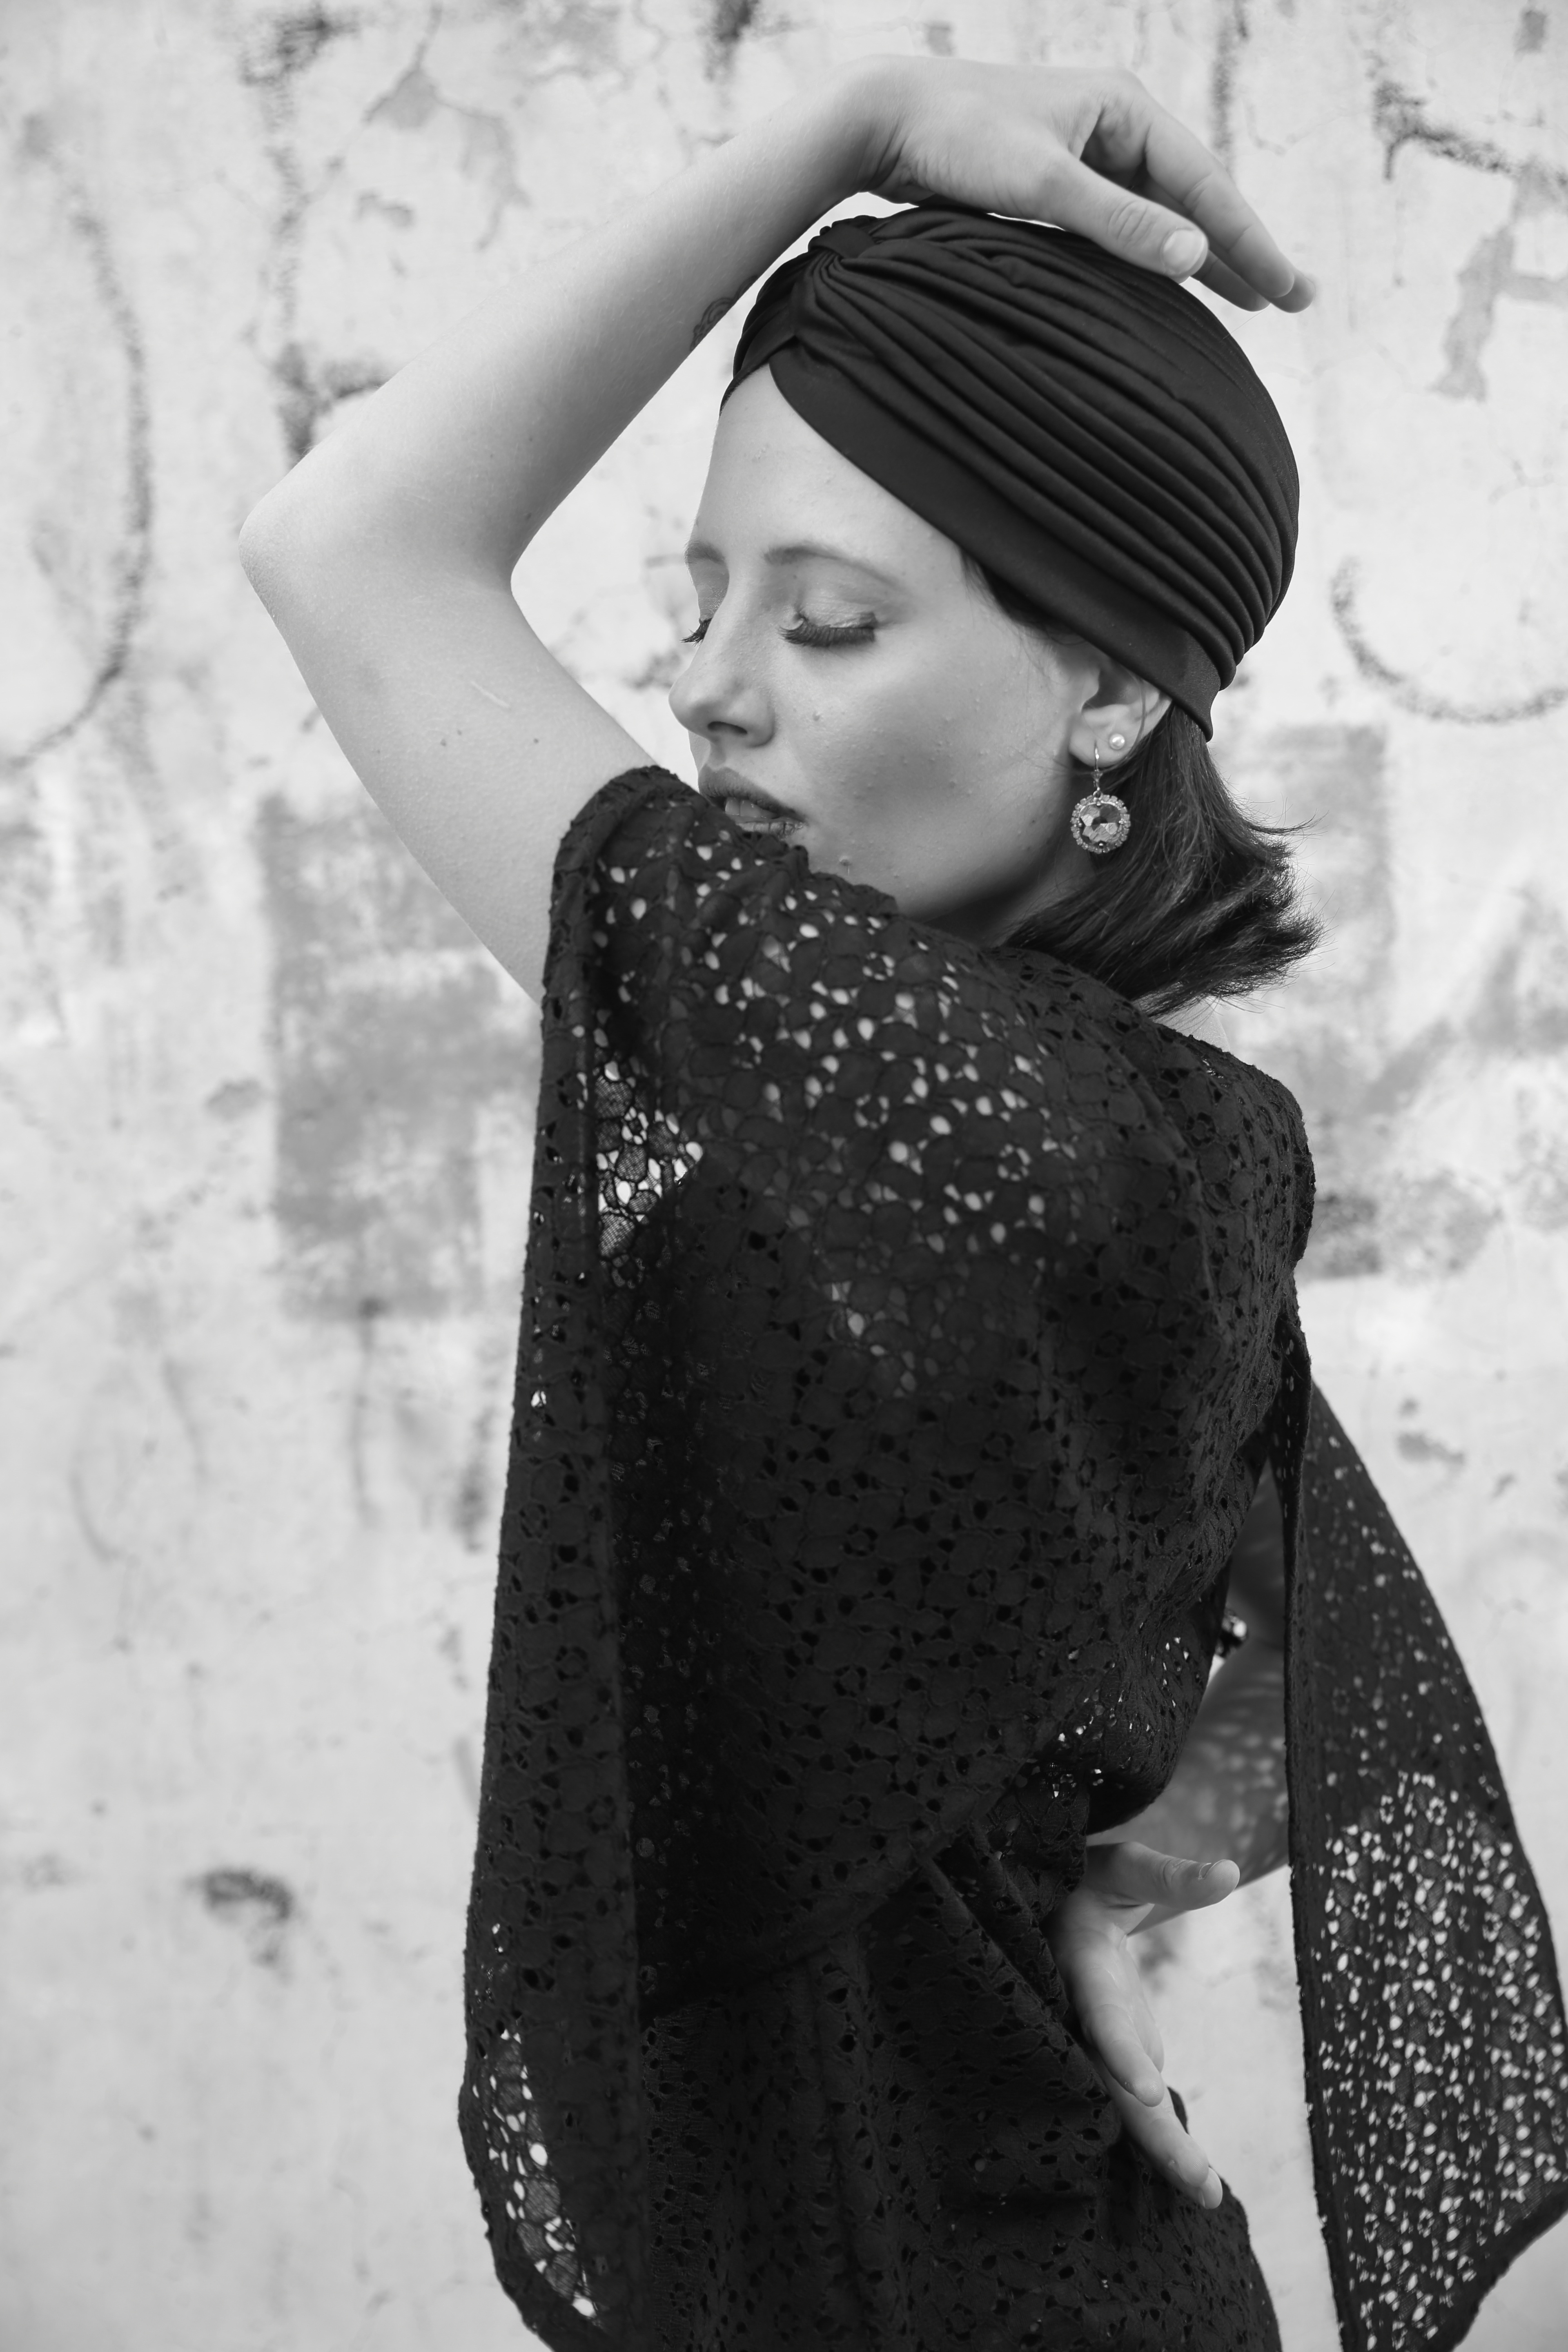
person, black and white, girl, woman, white, photography, female, dance, portrait, model, fashion, clothing, black, monochrome, lady, bride, black dress, posing, outdoors, face, dress, hands, photograph, beauty, style, elegance, veil, stylish, photo shoot, fashion model, monochrome photography, black hat, portrait photography, fashion accessory